St Germans, Cornwall

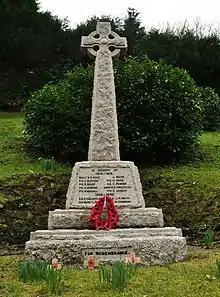
St Germans war memorial

There is a stone cross at Carracawn dedicated to the members of the parish who died in the First and Second World Wars .